Parque Zoológico Nacional Simón Bolívar

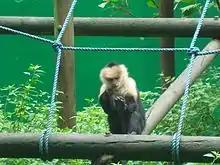
White-headed capuchin in its exhibit, June 2012

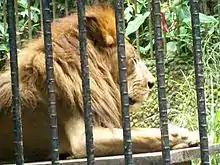
Kivú, the (now deceased) zoo's lion, in August 2016

In August 2017, the zoo held a collection of 11 species of mammals, about 30 species of birds, more than 10 species of reptiles, 2 species of frogs and 1 species of fish.